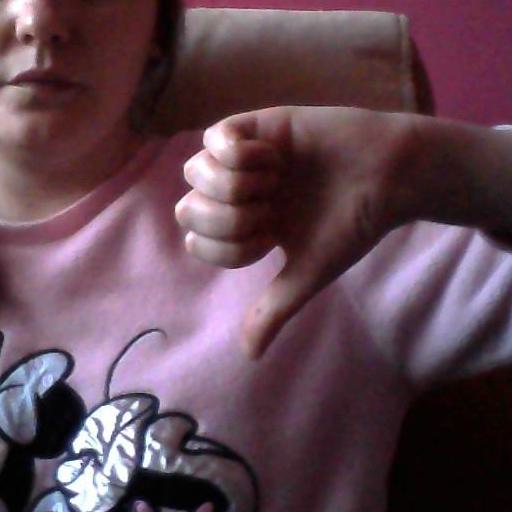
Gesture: dislike